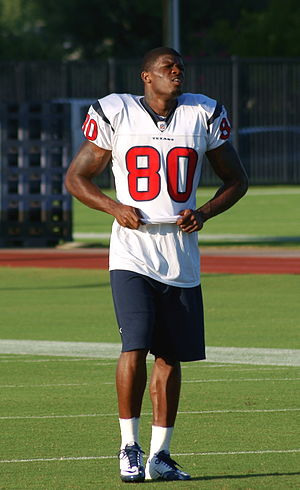
Andre Johnson
Andre Johnson
Andre Lamont Johnson er en amerikansk football-spiller, der spiller som wide receiver for NFL-holdet Houston Texans. Han har spillet for holdet hele sin NFL-karriere, startende i 2003.